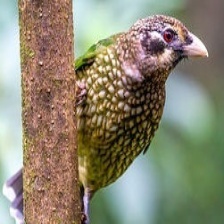
Species: SPOTTED CATBIRD
Scientific name: AILUROEDUS MACULOSUS